United States Navy in Vieques, Puerto Rico

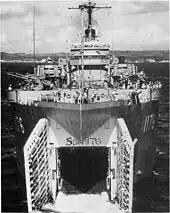
USS "Graham County" (LST-1176) beached at Vieques, Puerto Rico, 1964

The Department of the Navy started searching for a location to situate a naval base during the 1940s. Land was sold at a fair price to wealthy land owners at a fixed price while other smaller native land owners and tenant farmers were sometimes not compensated for their land, and relocated elsewhere on the island or forced to leave. The acquiring of land happened between 1941 and 1950, consisting of two parcels making up 22,000 acres or about two-thirds of the island. Of that, 8,000 acres on the western end of the island was primarily used as a naval ammunition depot until the property was returned to the Municipality of Vieques on May 1, 2001.